Federal Police (Mexico)

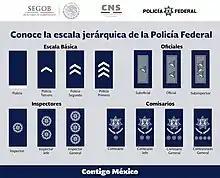
Rank insignia of the Mexican Federal Police.

The ranks from Commissioner to Commissioner General wear more complex rank insignia involving the seven-pointed star of the Federal Police badge above one to four five-pointed stars placed between two stripes.